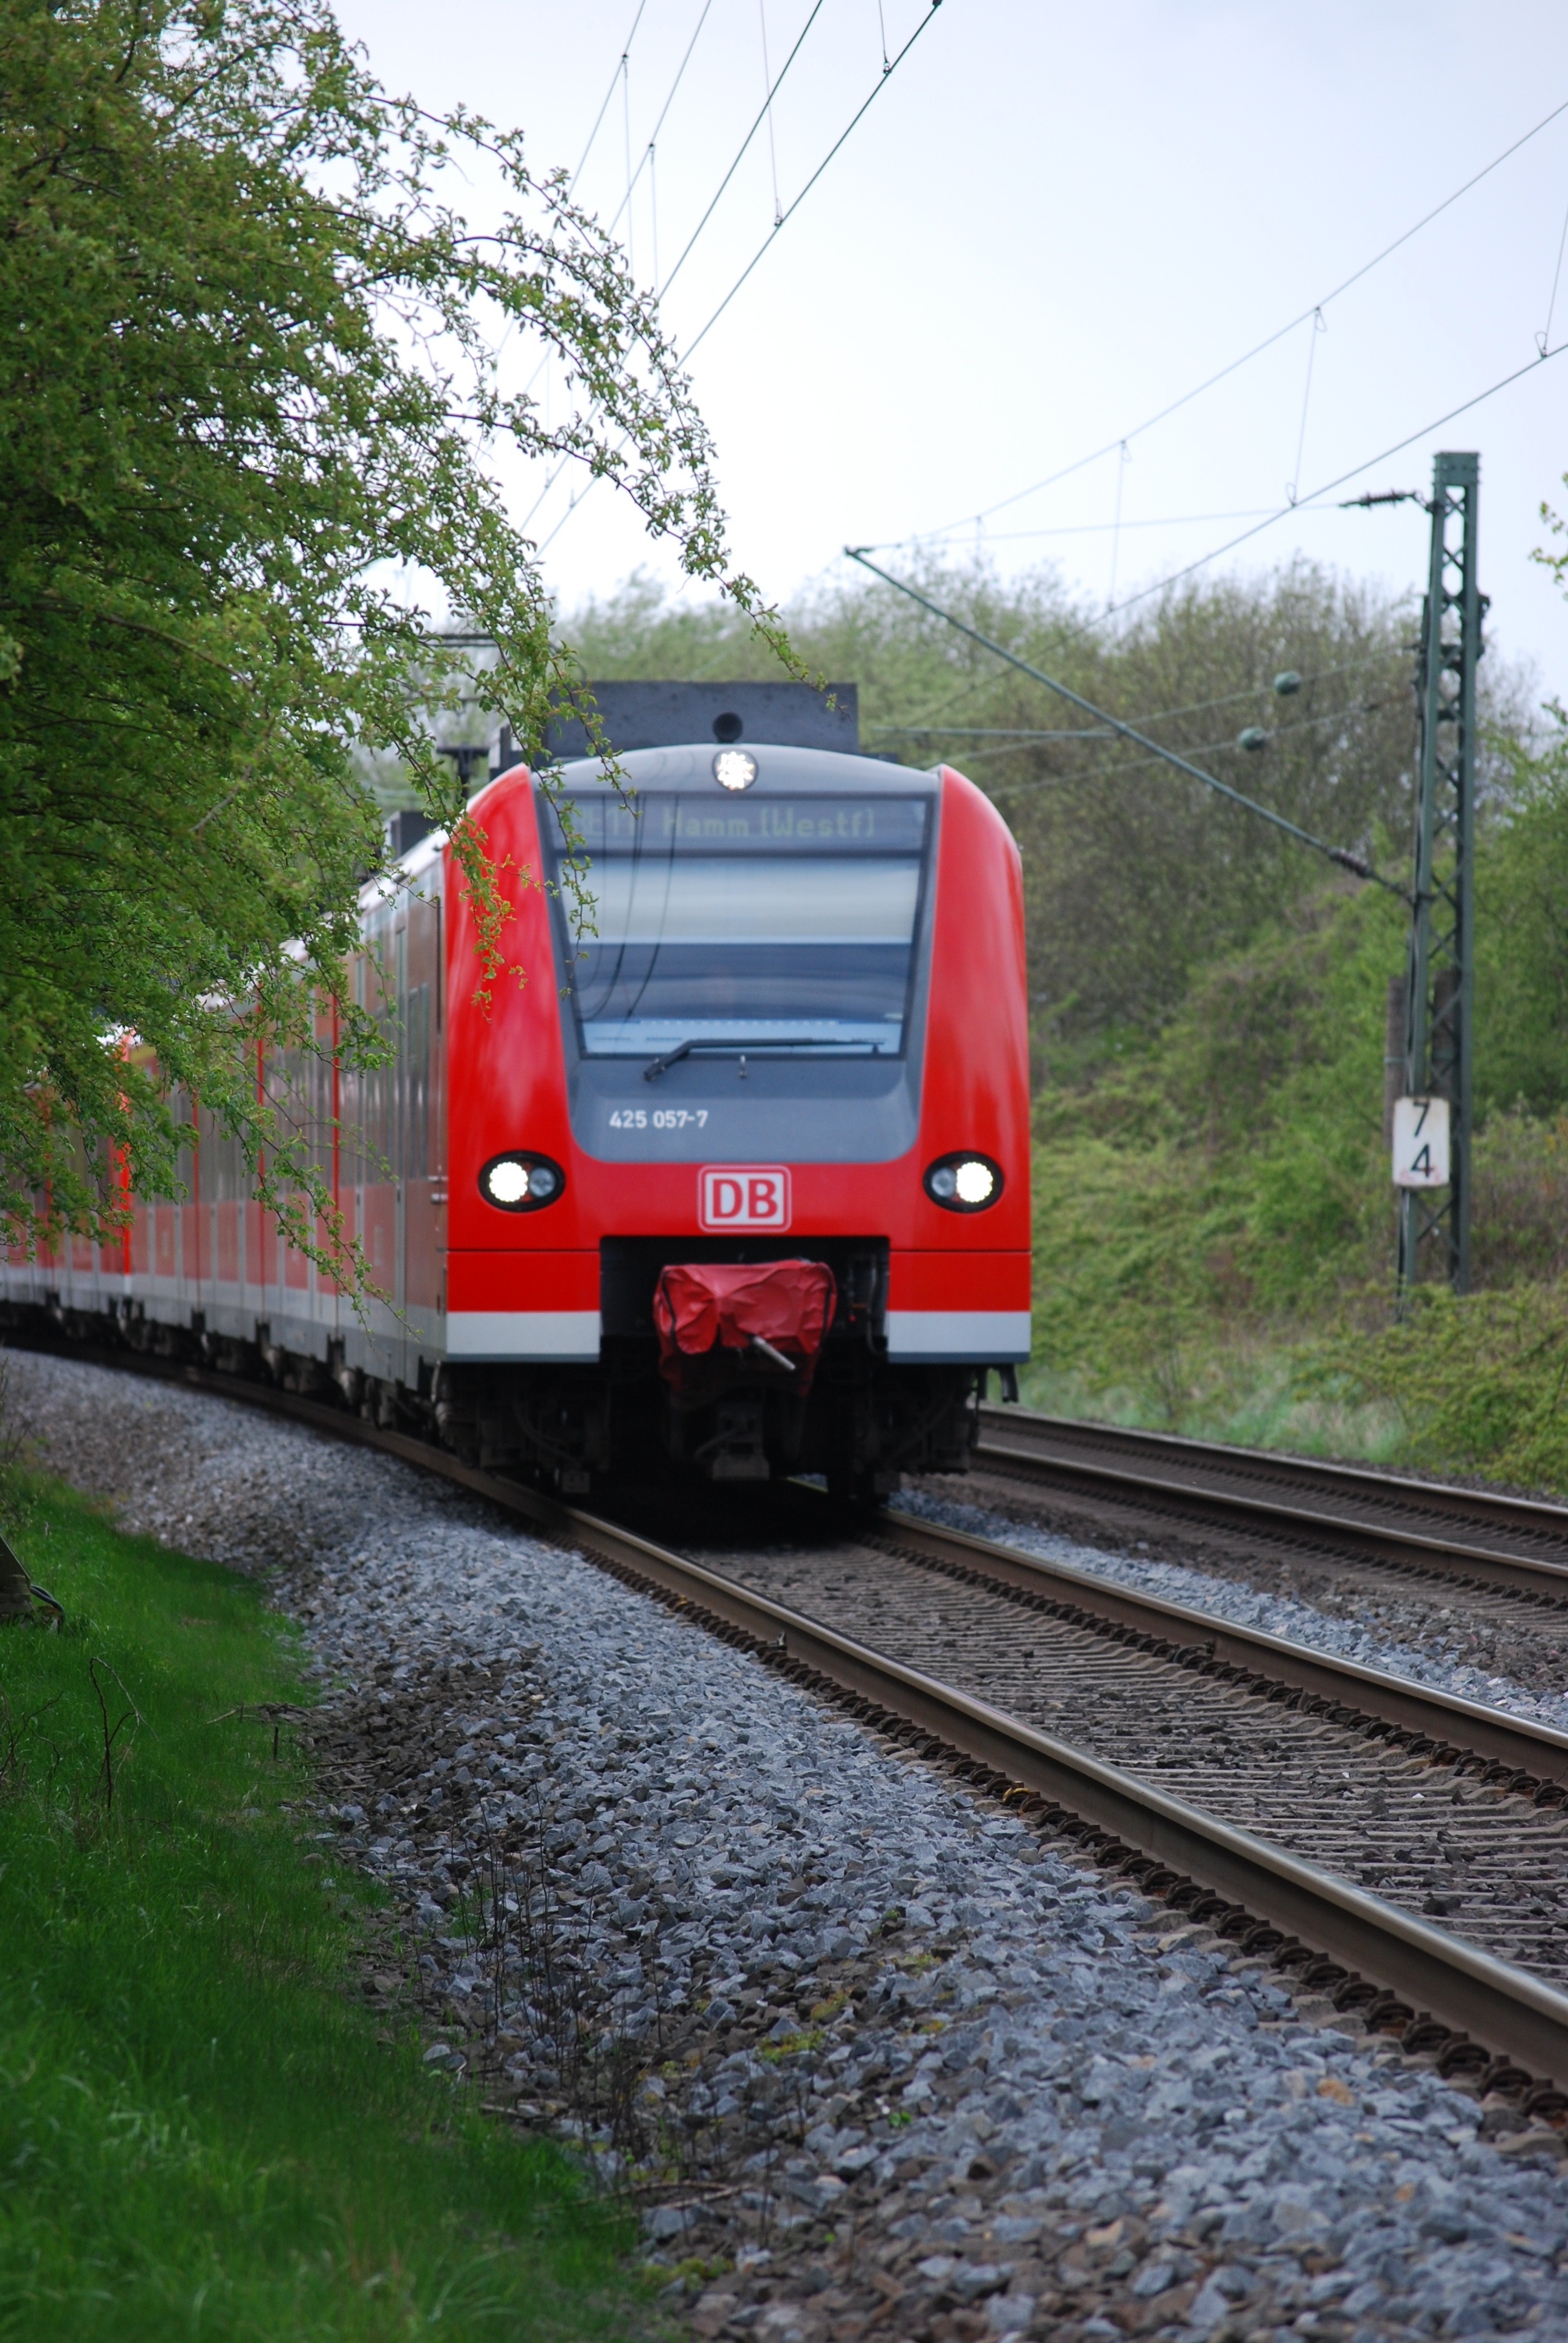
track, traffic, train, transport, vehicle, lane, public transport, locomotive, cargo, rail transport, s bahn, technical device, land vehicle, rolling stock, railroad car, passenger car, rail s bahn, emergency brake